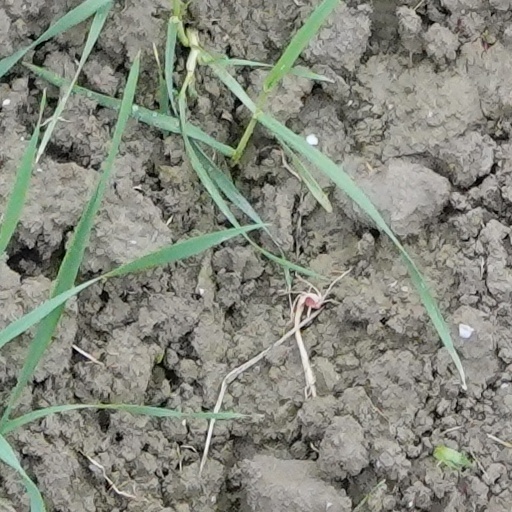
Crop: wheat